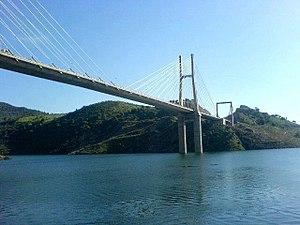
Viaduc traversant le barrage Béni Haroun dans le département de Mila en Algérie.
La wilaya de Mila est une wilaya algérienne située dans le Nord-Est de l'Algérie.
Un viaduc est un ouvrage d'art, routier ou ferroviaire, passant au-dessus d'une rivière, un bras de mer ou tout autre obstacle et qui présente une hauteur ou une longueur, parfois les deux, plus grande que celle qu'exigerait la seule traversée de la rivière ou de la voie à franchir. Il est couramment utilisé en Chine pour des voies surélevées à un ou plusieurs niveaux dans les villes, permettant de désengorger le trafic, ou dans les campagnes, permettant de préserver forêts ou champs et vallées.
L'Algérie ; et arabe algérien : الدزاير, الجازاير ou لدزاير ; en tamazight et tifinagh ⴷⵣⴰⵢⵔ est un pays d’Afrique du Nord faisant partie du Maghreb. Depuis 1962, elle est nommée en forme longue République algérienne démocratique et populaire, abrégée en RADP. Sa capitale est Alger, la ville la plus peuplée du pays, dans le Nord, sur la côte méditerranéenne.